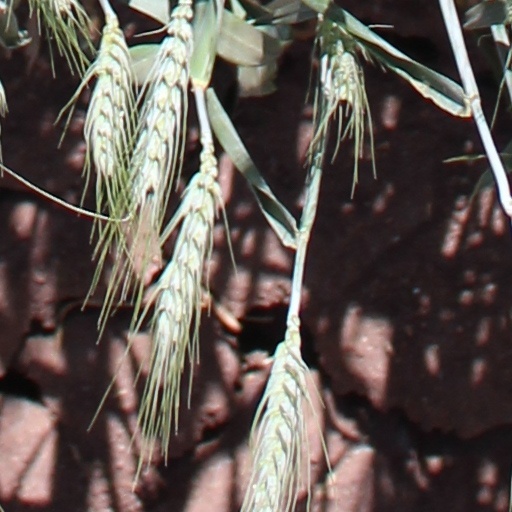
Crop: wheat